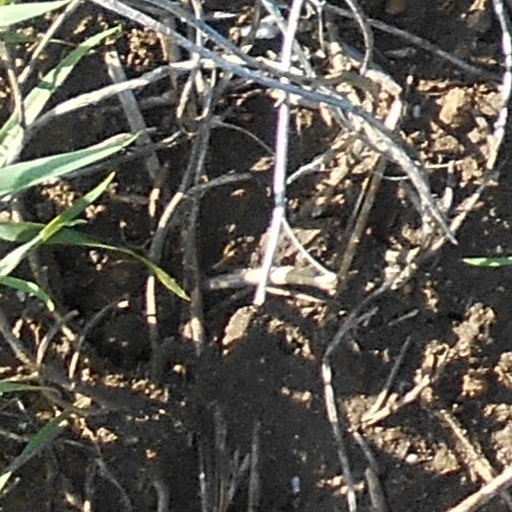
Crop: wheat